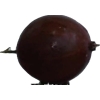
Label: gooseberry